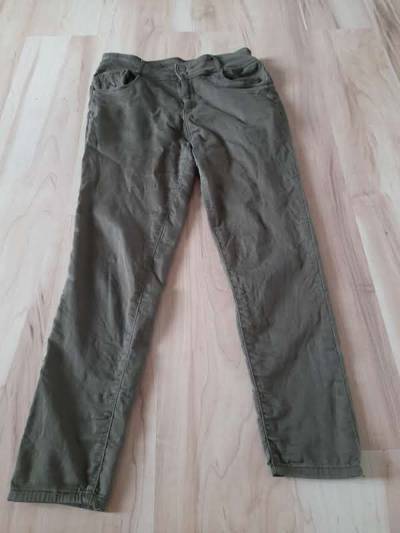
Waste category: clothes